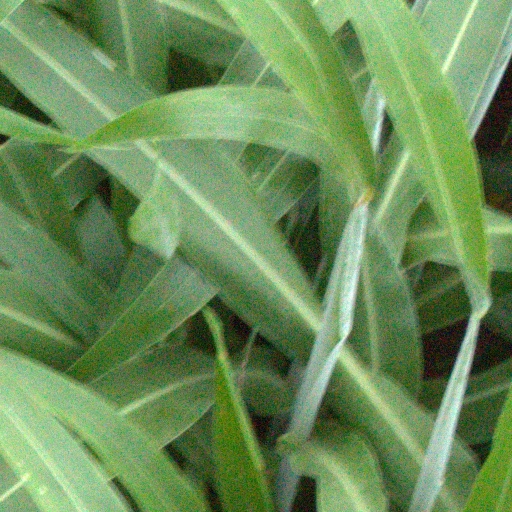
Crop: sorghum